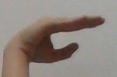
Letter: jeem